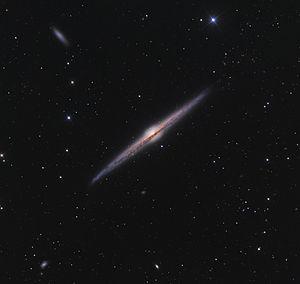
Voici une liste de galaxies spirales notables, classée en fonction de leur nom, de la constellation hôte, de la magnitude apparente et de la classification morphologique des galaxies.
NGC 4565, également connue sous le nom de galaxie de l'Aiguille, est une galaxie spirale vue par la tranche située à environ 42,7 millions d'années-lumière de la Terre dans la constellation de la Chevelure de Bérénice. Elle a été recensée par William Herschel en 1785.
La Chevelure de Bérénice est un ancien astérisme du ciel boréal qui a été défini comme l'une des 88 constellations modernes. Elle est localisée entre le Lion à l'ouest et le Bouvier à l'est, et est visible des deux hémisphères. Son nom fait référence à la reine Bérénice II, qui sacrifia sa longue chevelure pour en faire une offrande votive à Aphrodite. Elle aurait été introduite dans l'astronomie occidentale durant le troisième siècle av. J.-C. par Conon de Samos, bien qu'elle ne soit pas visible sur l'Atlas Farnèse. Elle est décrite comme une constellation à partir du XVIᵉ siècle par Gérard Mercator puis par Tycho Brahe notamment. La Chevelure de Bérénice est l'une des seules des constellations modernes avec l'Écu de Sobieski qui est nommée d'après un personnage historique.